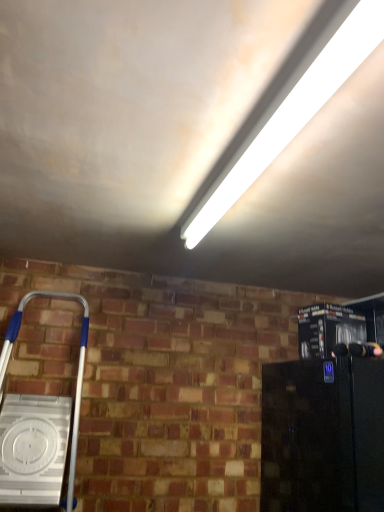
Question: From a real-world perspective, locate the appliance positioned vertically above the black glossy refrigerator at lower right, which is the first appliance in bottom-to-top order. Your answer should be formatted as a tuple, i.e. [(x, y)], where the tuple contains the x and y coordinates of a point satisfying the conditions above.
Answer: [(0.854, 0.643)]